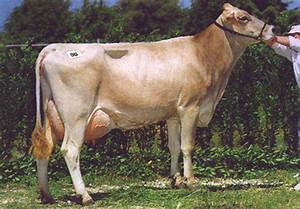
Label: mucca